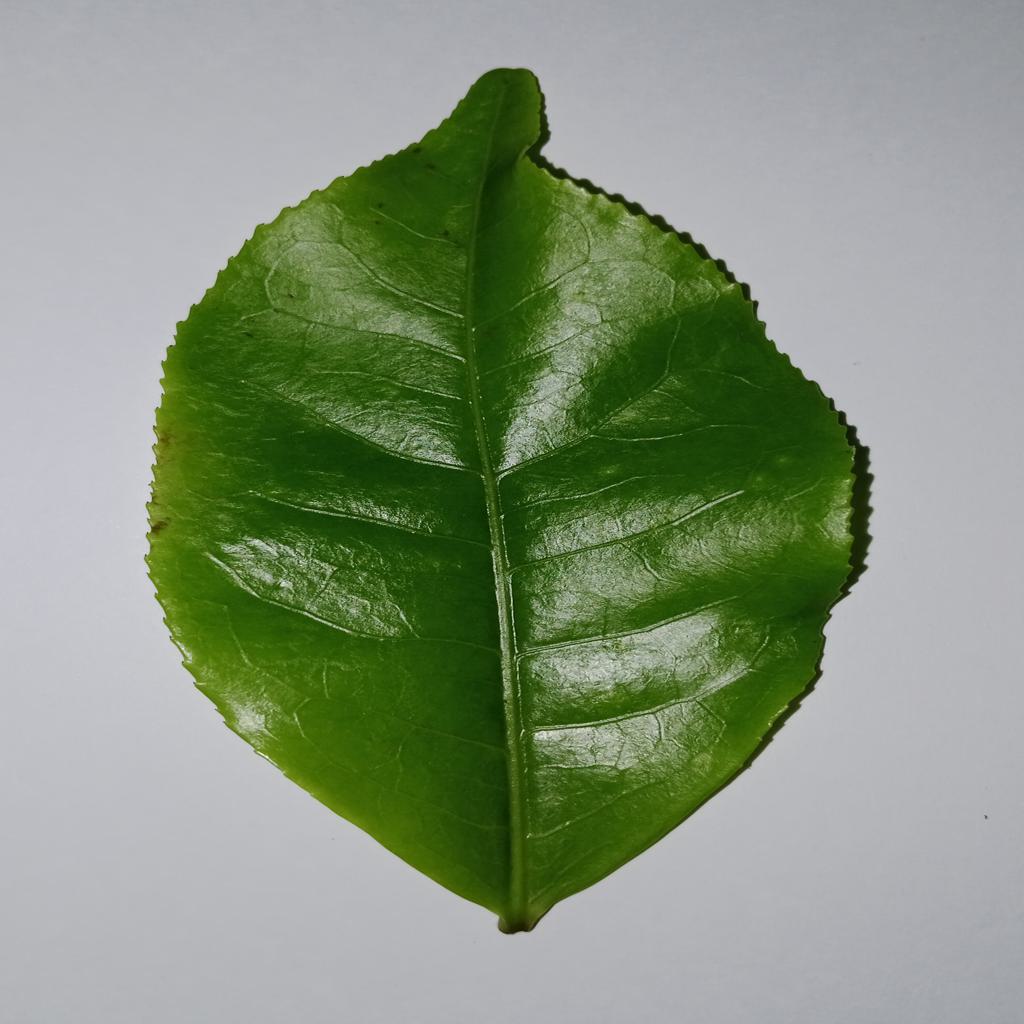
Label: Healthy